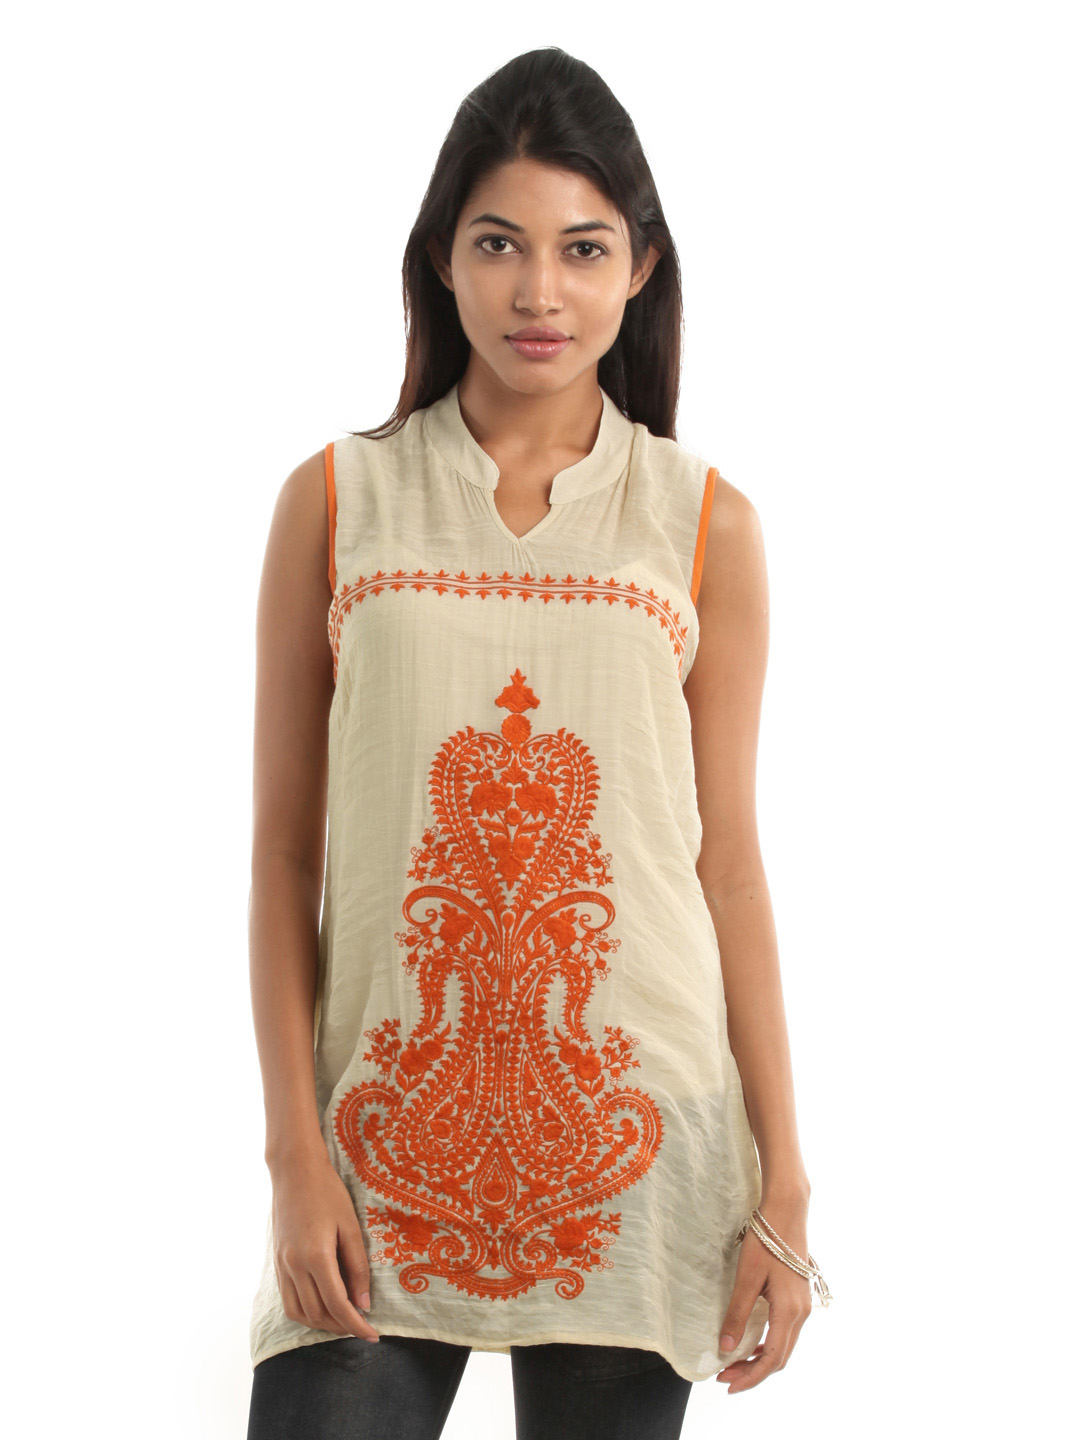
Fusion Beats Women Beige & Orange Tunic
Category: Apparel / Topwear / Tunics
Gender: Women
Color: Beige
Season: Summer 2012
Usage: Ethnic